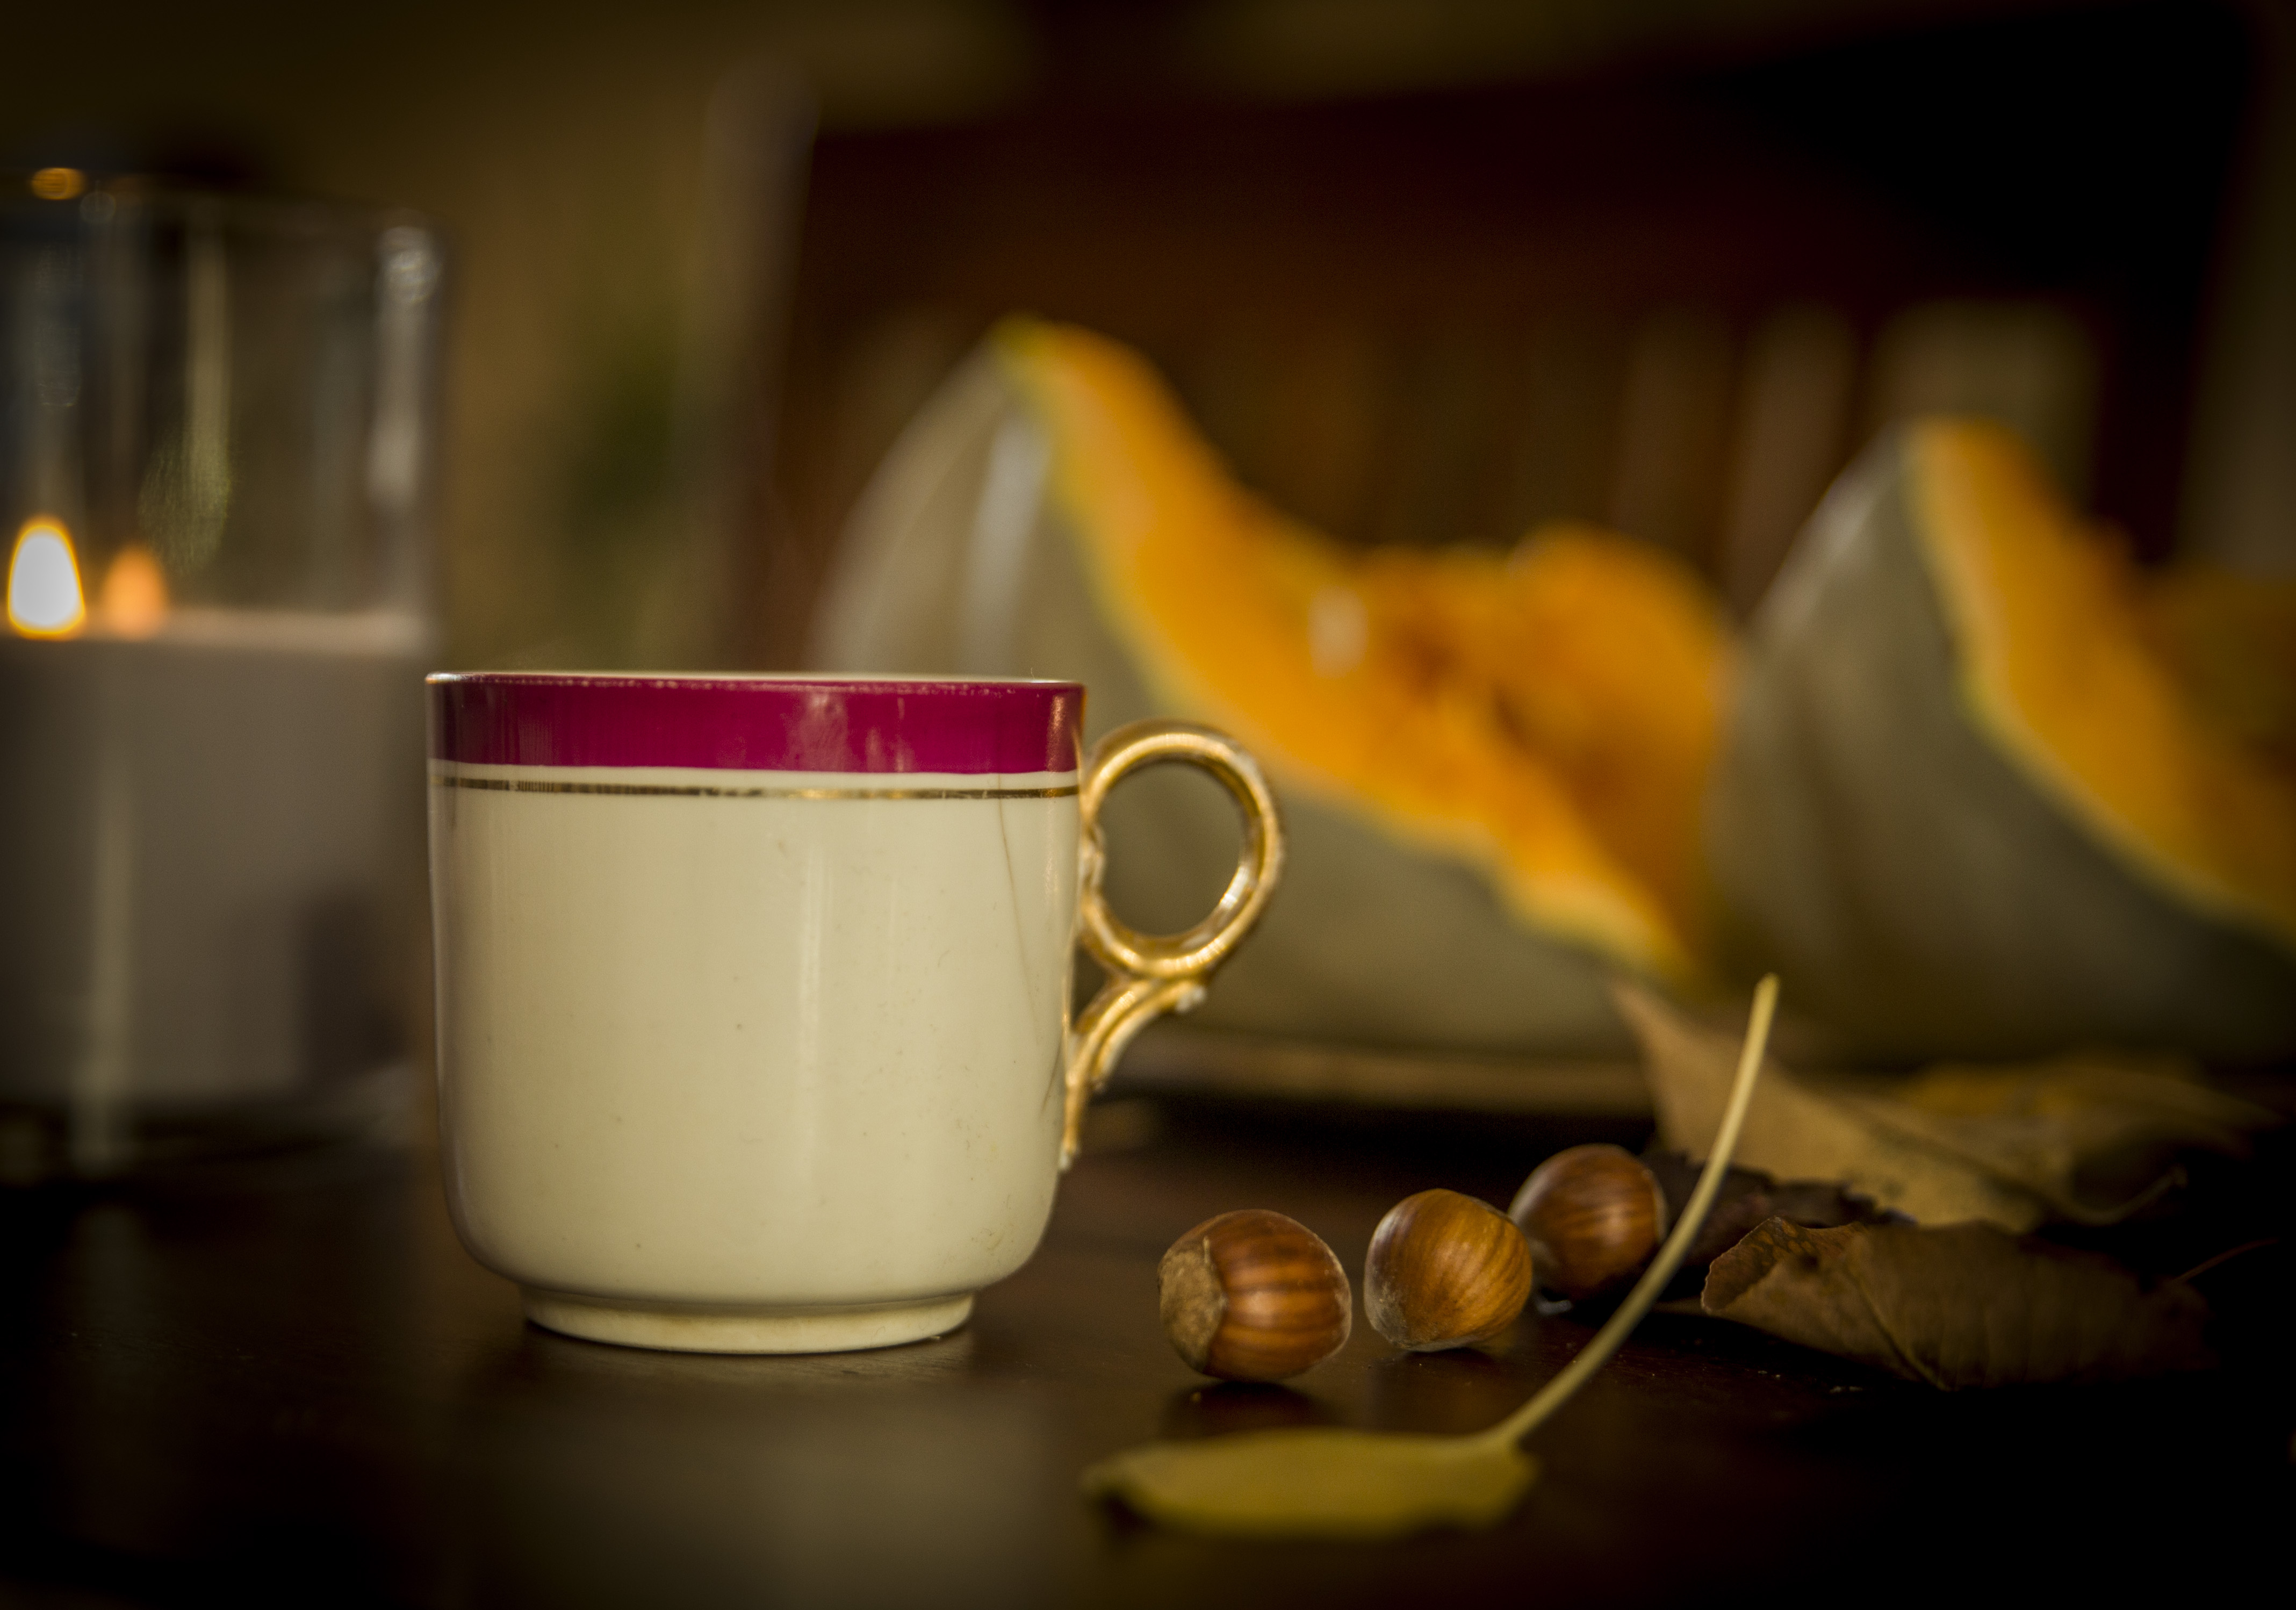
hot, pumpkin, leaf, autumn, drink, still life photography, cup, yellow, still life, lighting, drinkware, photography, tableware, serveware, candle